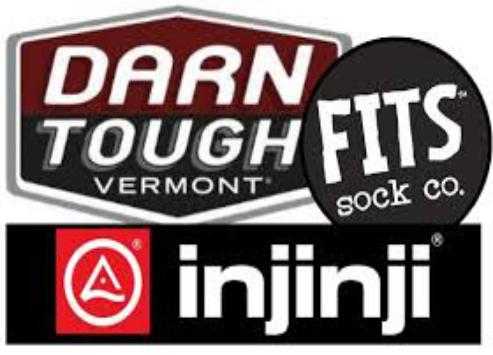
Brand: Injinji
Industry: Clothes